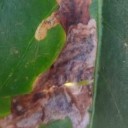
Label: Miner